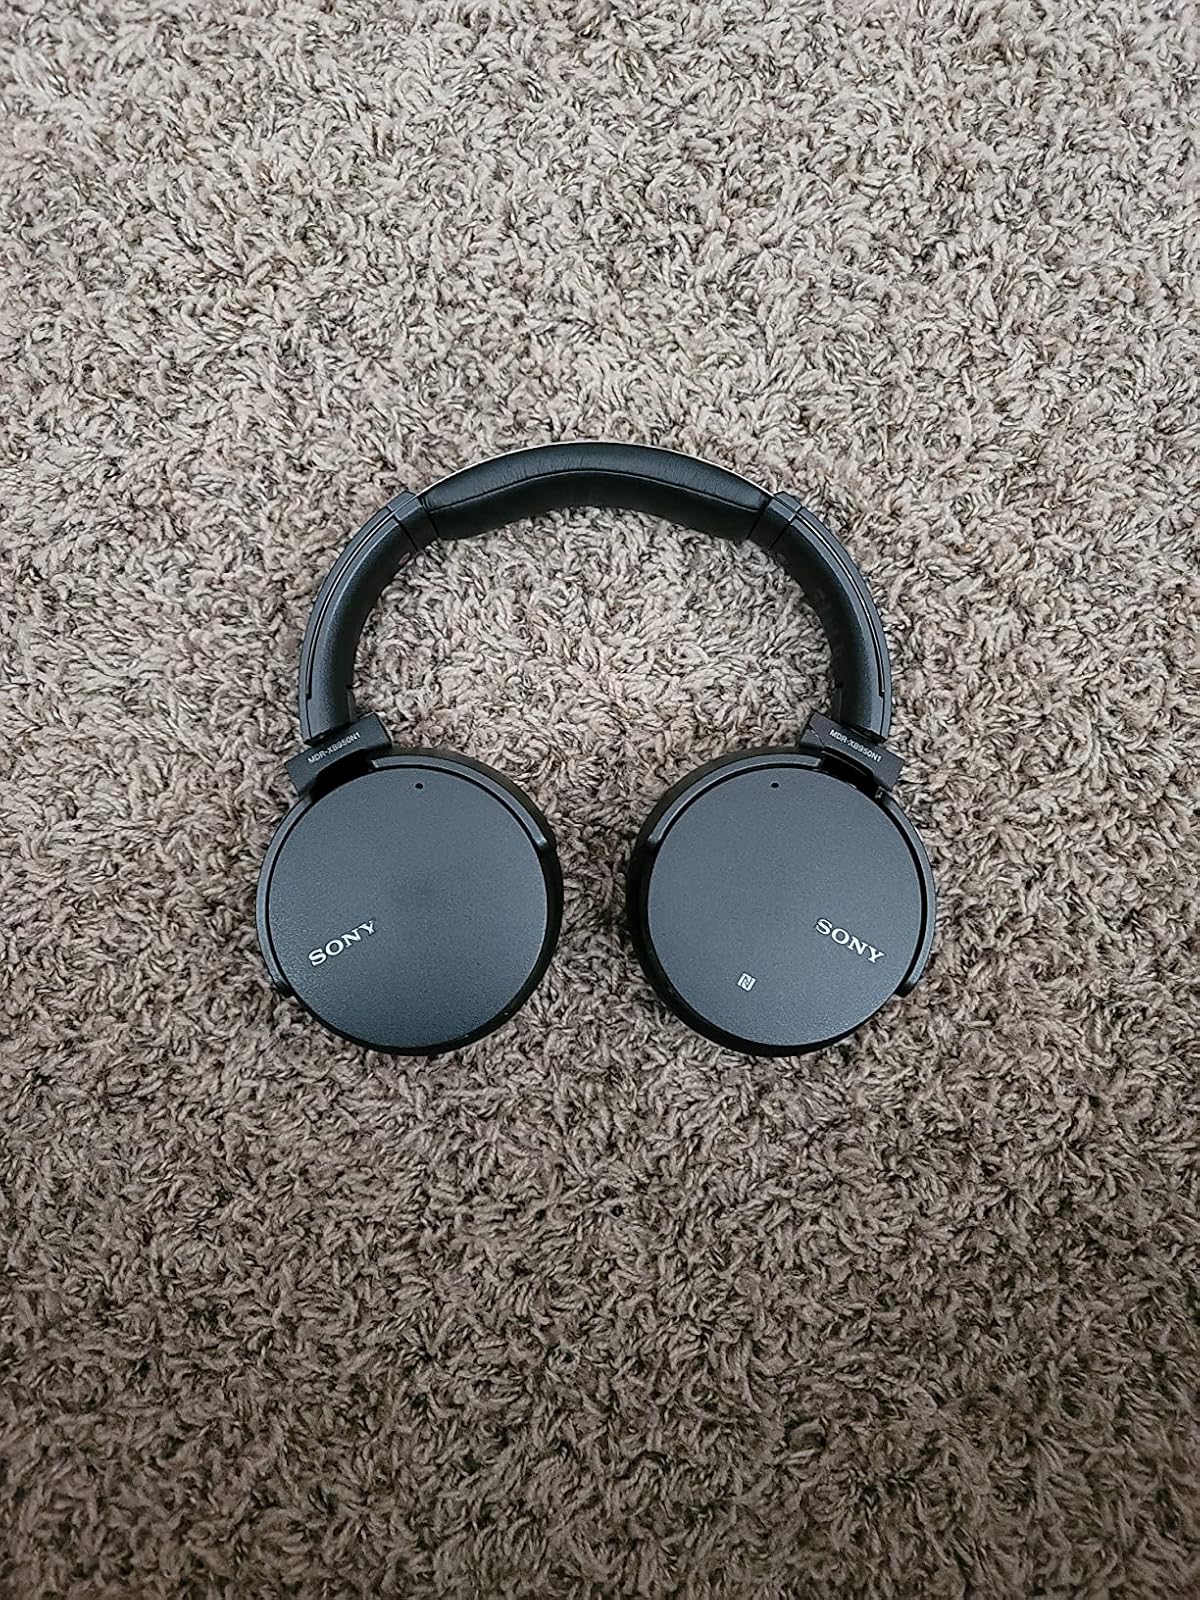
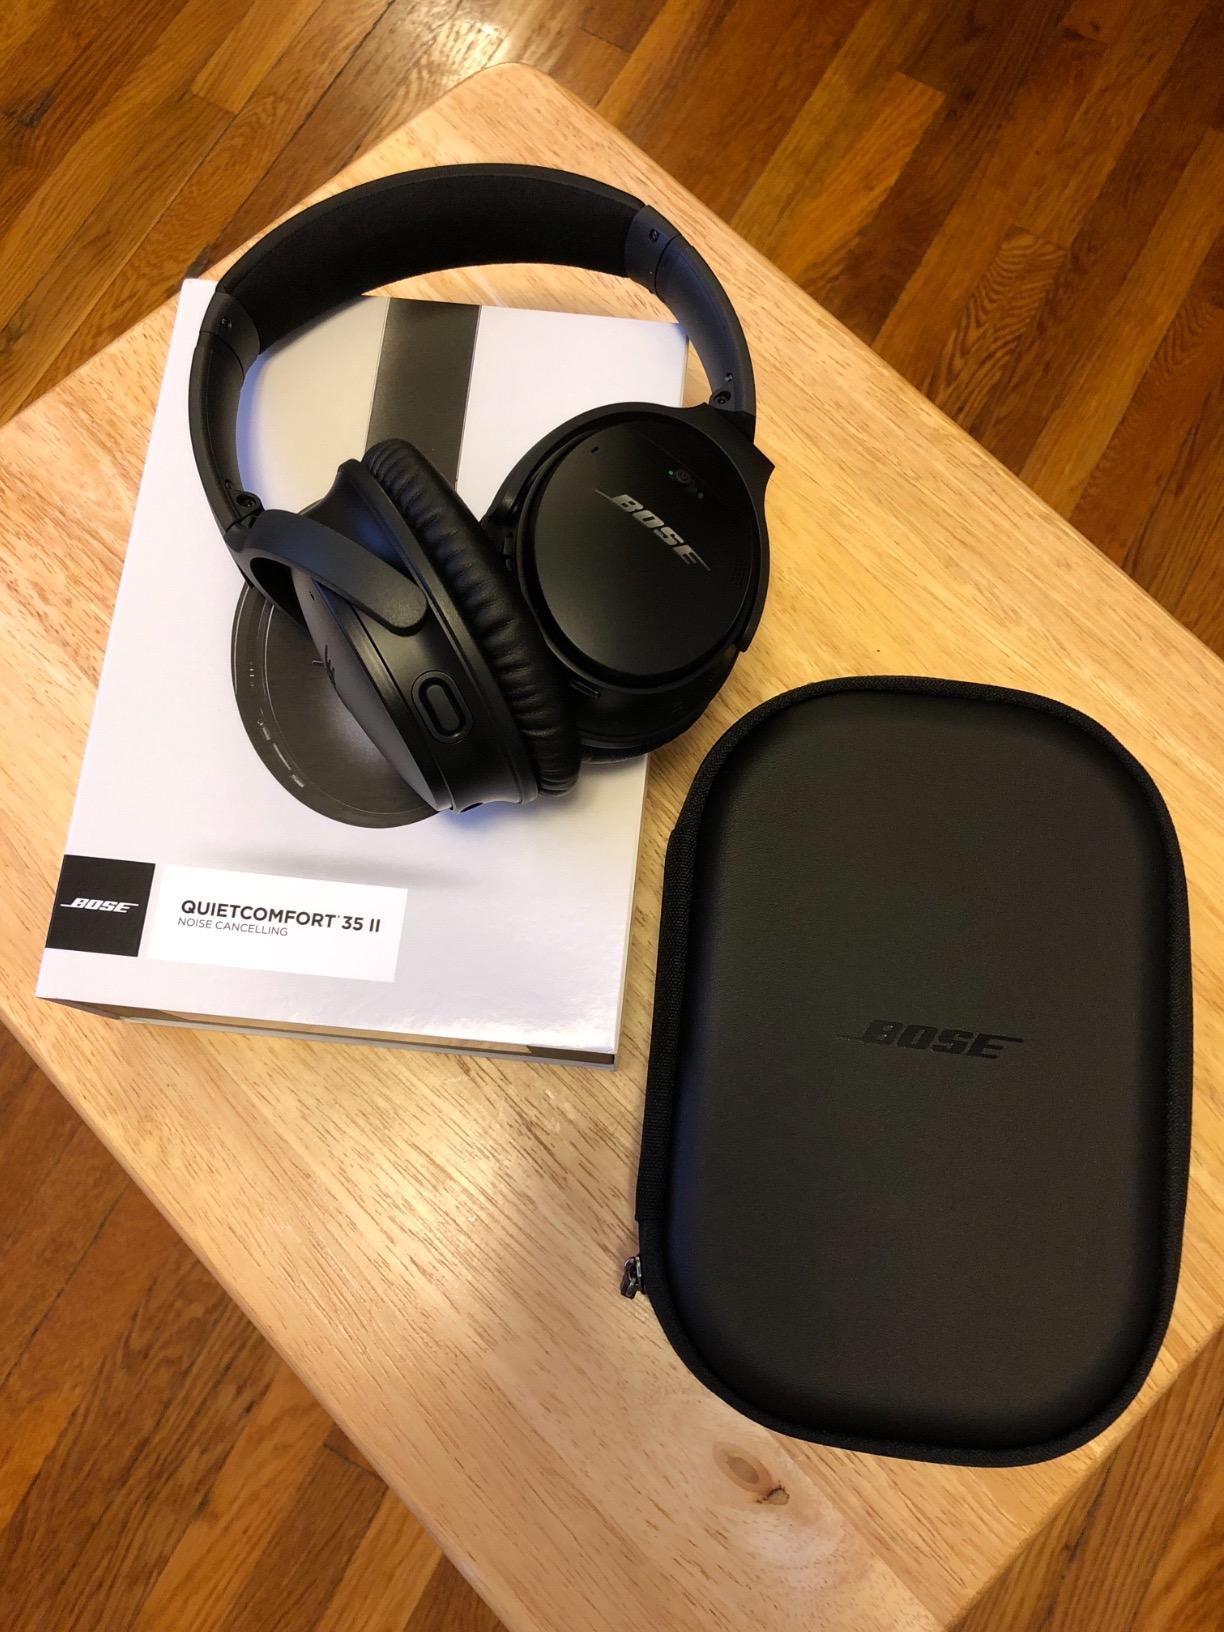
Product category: headphones
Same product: no